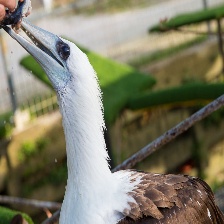
Species: ABBOTTS BOOBY
Scientific name: PAPASULA ABBOTTI